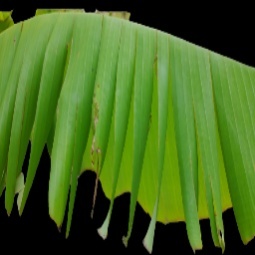
Label: Boron